Agam (band)

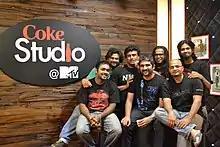
Sitting: From L to R - Jagadish Natarajan, Vignesh Lakshminarayanan, Swamy Seetharaman. Standing: From L to R - Ganeshram Nagarajan, Sivakumar Nagarajan, Harish Sivaramakrishnan, T Praveen Kumar,

Agam is an Indian Carnatic progressive rock band based in Bangalore, Karnataka, formed in the year 2003. The band is renowned for its unique fusion of Carnatic music with progressive rock elements. Agam gained significant commercial recognition with the release of "Malhar Jam", which was featured on "MTV's Coke Studio" and included in their debut album, "The Inner Self Awakens (2012)."